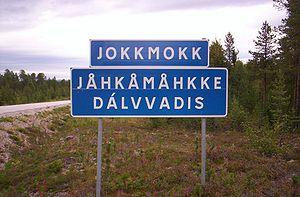
La Laponie est la plus grande province historique de la Suède. Elle est située à l'extrême nord-ouest du pays, bordée à l'ouest par la Norvège et au nord par la Finlande.